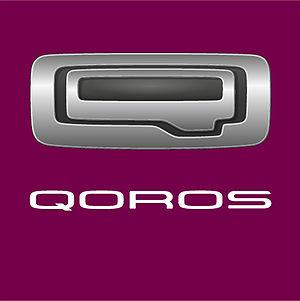
Qoros Auto Co., Ltd. est un constructeur automobile sino-israélien, basé à Shanghaï, en Chine, filiale des groupes Chery et Israel Corporation qui détiennent chacun la marque à 50 %.